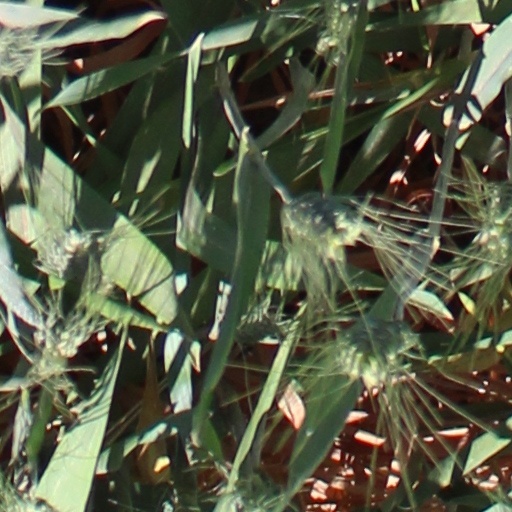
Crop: wheat